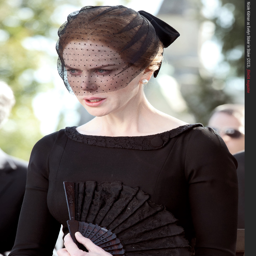
actor as the not so loving mother ... person